Fujian tulou

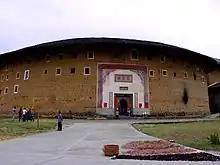
King of Tulou- Chengqilou

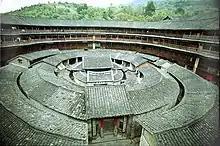
Four concentric ring architecture of Chengqi Lou

Chengqilou nicknamed "the king of tulou", of Gaobei Tulou cluster 高北土楼群 at Gaobei Village (Gaotou Township) of Yongding County was built in 1709, and was inscribed as UNESCO World Heritage Site 1113-003 in 2008. It is a massive round tulou with four concentric rings surrounding an ancestral hall at the center, the outer ring measuring 62.6 meters in diameter and being four stories tall, containing 288 rooms, with 72 rooms on each level, along with a circular corridor on the 2nd to 4th floors, with four sets of staircases at cardinal points connecting the ground to the top floors. A large outward-extending roof covers the main ring. The ground floor rooms serve as kitchens for family branches, the second level rooms serve as grain storage rooms, and the 3rd and 4th floor rooms are living quarters and bedrooms. The second ring of 80 rooms is two stories high, with 40 rooms on each level, the third ring serving as a community library, measuring a story with 32 rooms. There are 370 rooms in total. The 4th ring is a circular-covered corridor surrounding the ancestral hall. If a person stayed for one night in each room, it would take him more than a year to go through all the rooms. The ancestral hall is at the center. Chengqilou has two main gates and two side gates. The 15th-generation Jiang clan with 57 families and 300 people live here. At its heyday, there were more than 80 family branches living in Chengqilou.